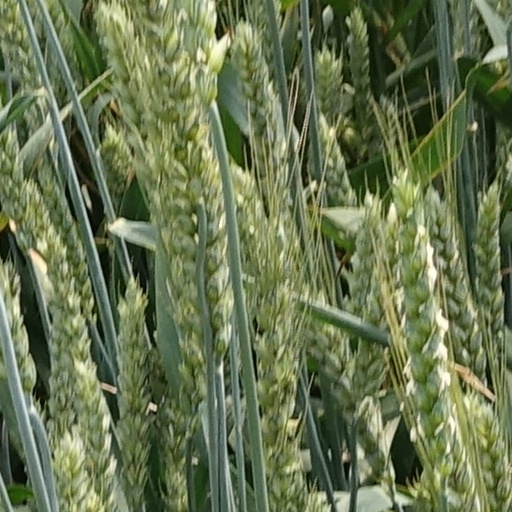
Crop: wheat